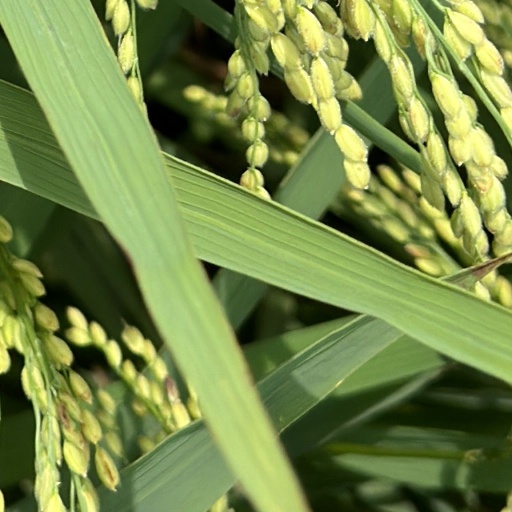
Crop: rice